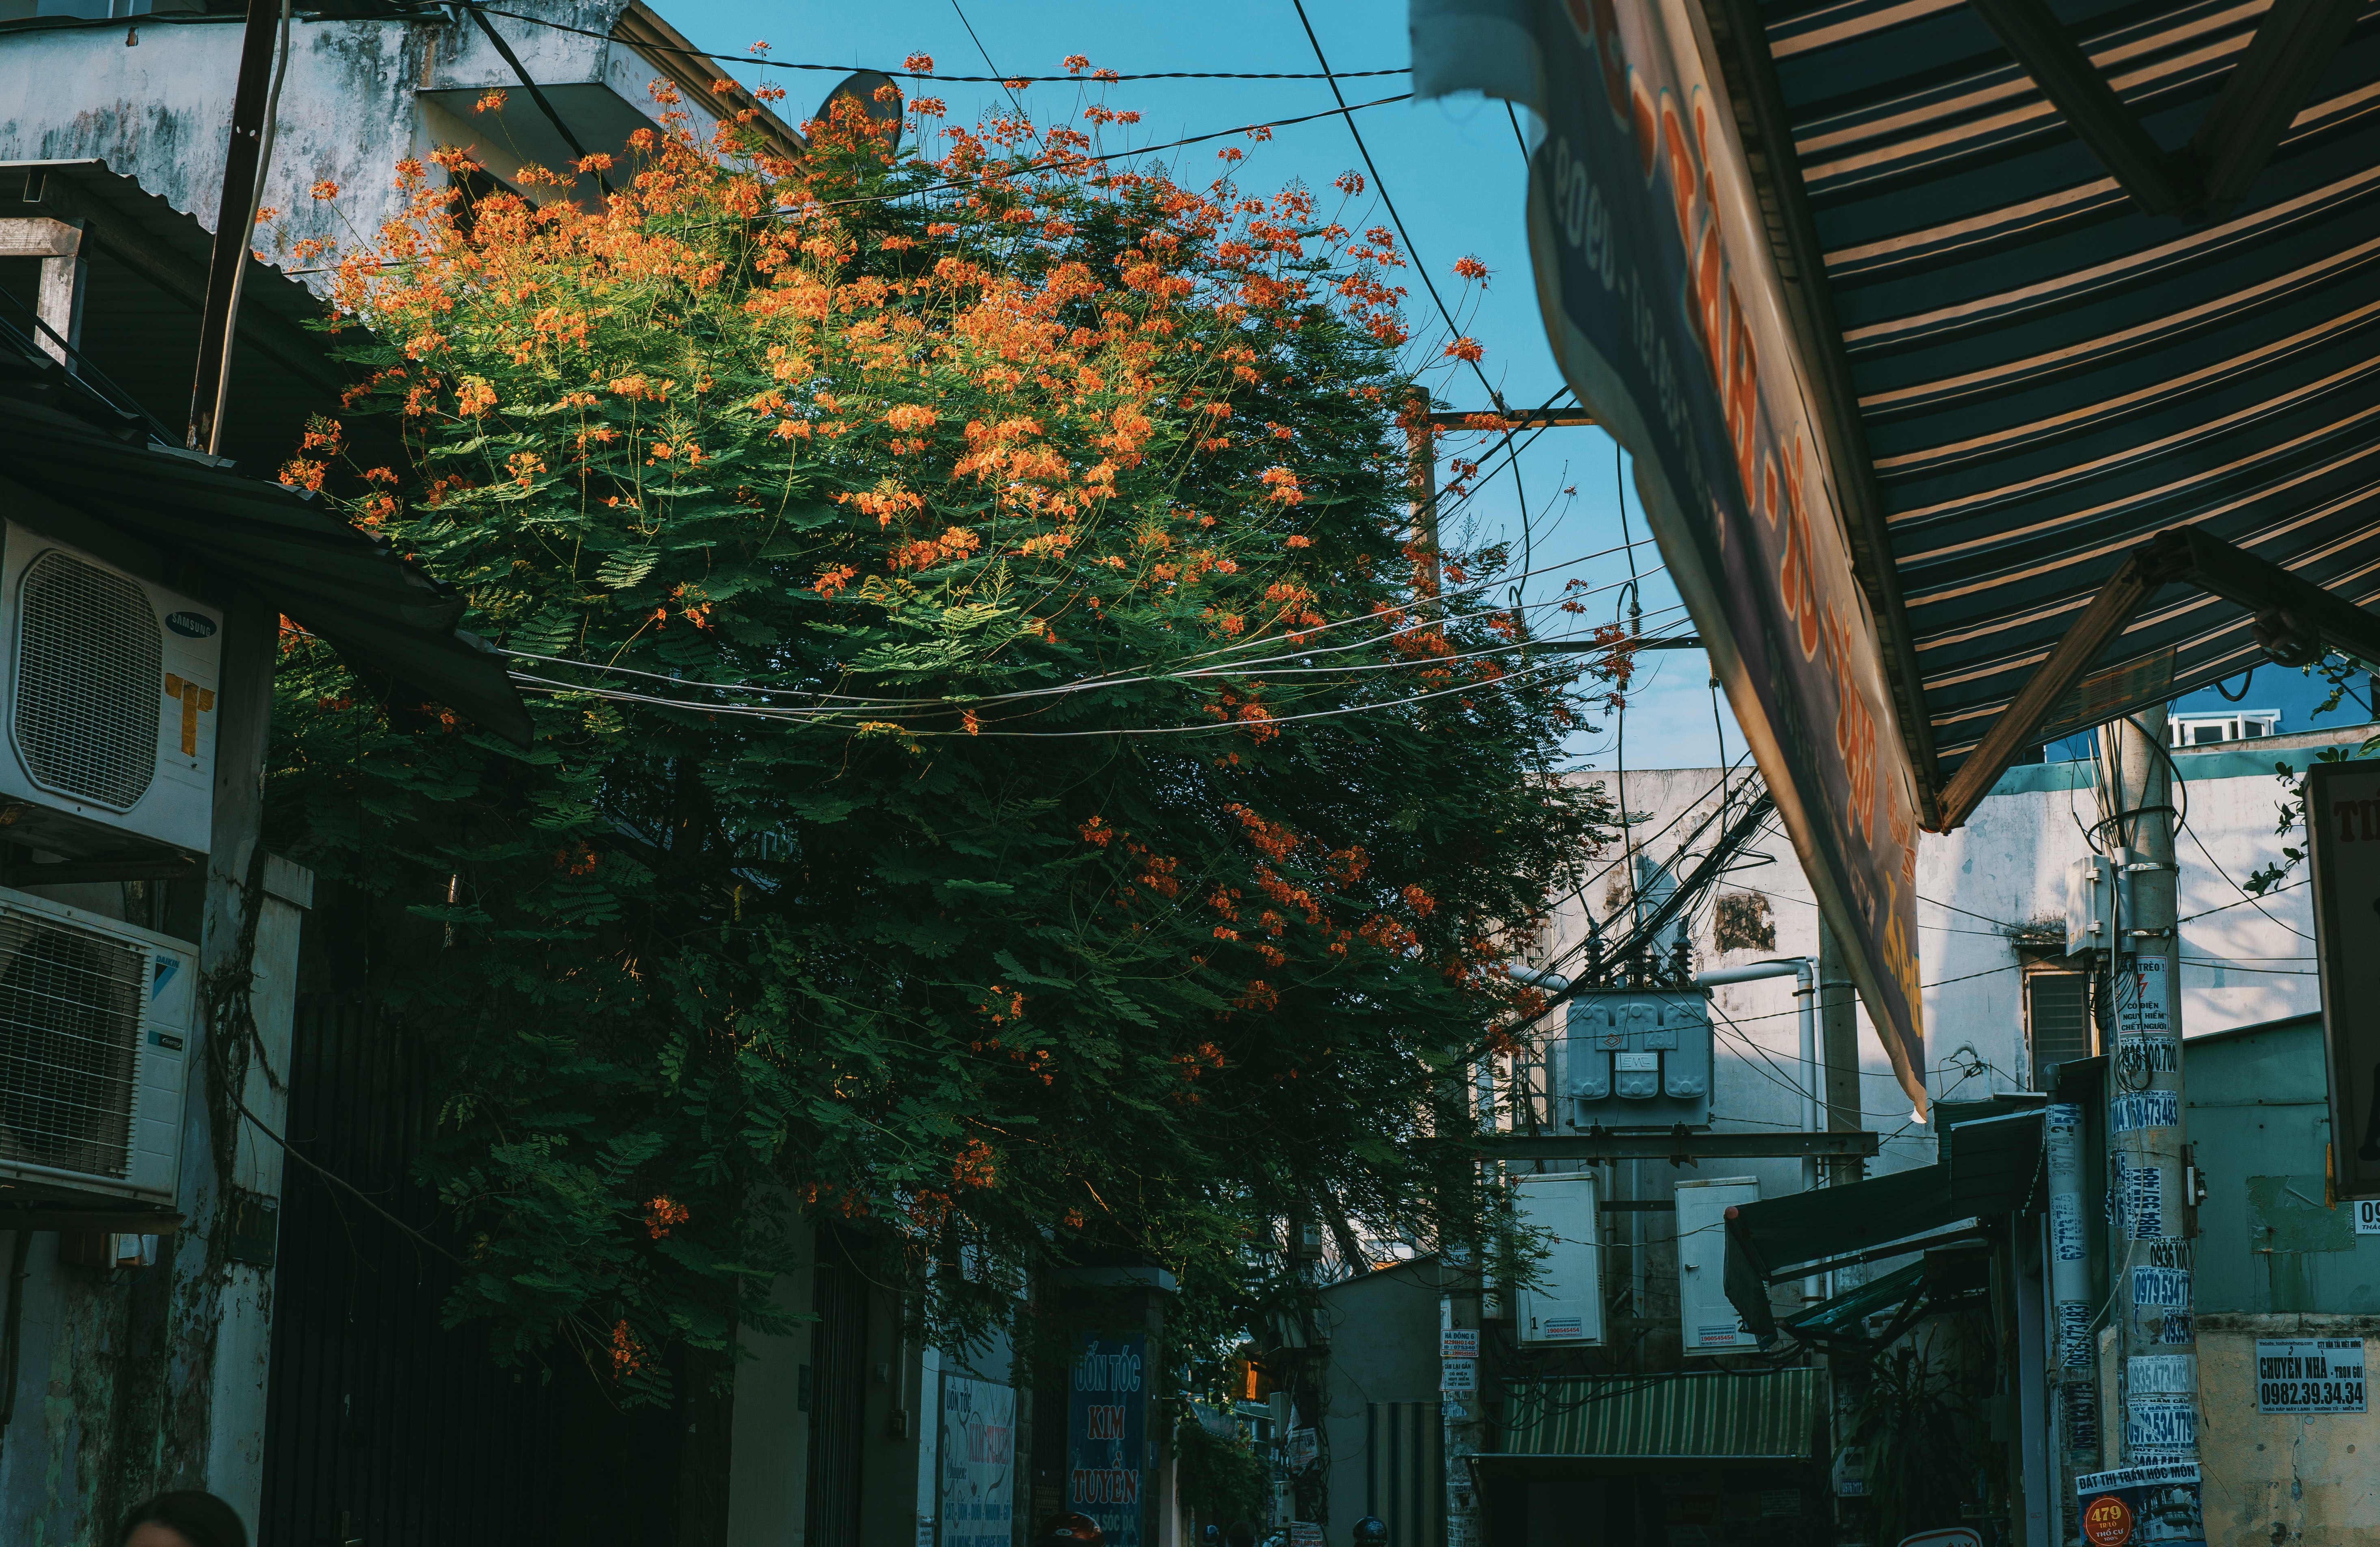
tree, neighbourhood, leaf, architecture, sky, branch, building, plant, woody plant, urban area, house, line, street, Tints and shades, home, facade, autumn, window, city, road, metropolis